Thomas J. Donohue

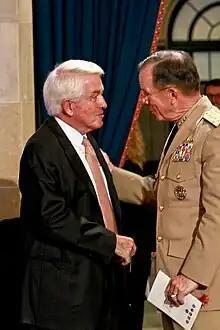
Donohue (left) with Navy Admiral Michael Mullen in June 2011.

Donohue worked as an administrator at Fairfield University and as a trustee at Marymount University. From 1969 to 1976, he was the US Official Deputy Assistant Postmaster General, where he helped "convert" the Post Office from a government department into the quasi-private U.S. Postal Service.